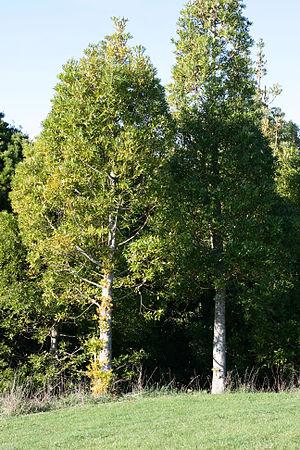
Agathis macrophylla, aussi appelé kauri du Pacifique, est un arbre conifère originaire des îles du Sud de l'océan Pacifique des régions de basse altitude et de petite montagne, notamment dans les Fidji, Vanuatu, les îles Santa Cruz, et les îles Salomon. Le kauri du Pacifique est une des espèces de son genre qui pousse le plus rapidement et son utilisation en sylviculture est importante dans les régions tropicales humides.